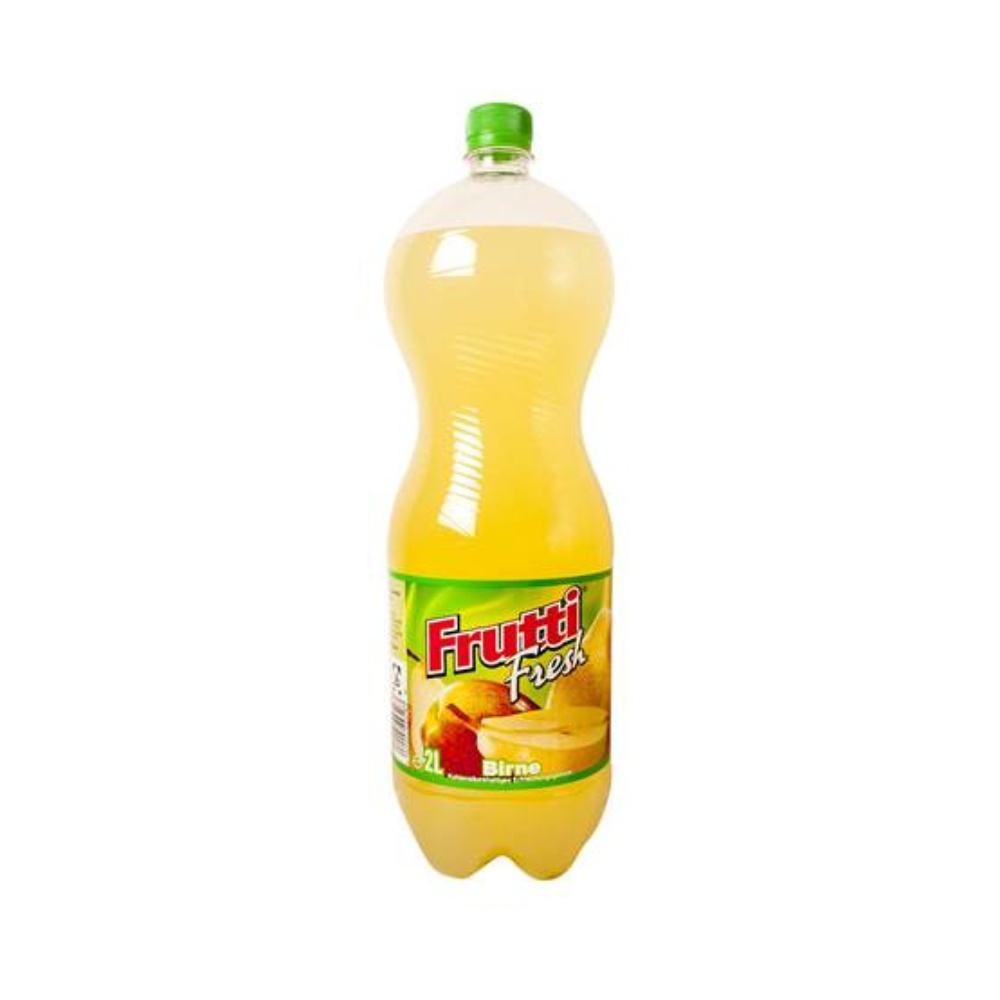
RO Frutti Boisson gazeuse Poire 2L (pour l'étranger)
Brand: Ma boutique
Category: Food, Beverages & Tobacco > Beverages > Soda